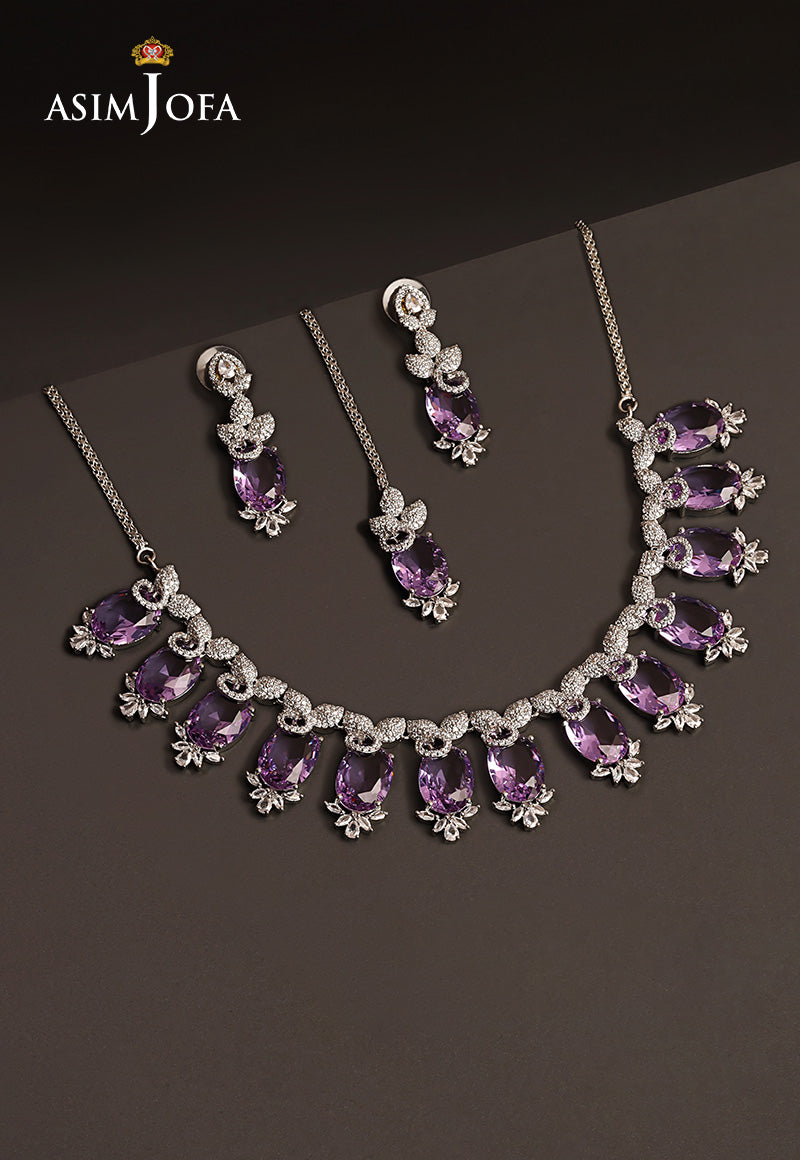
purple amethyst necklace